Church of St Mary Steps, Exeter

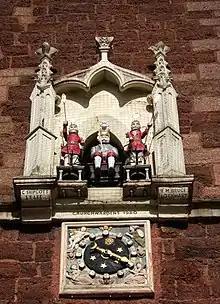
The clock (also seen above, painted red)

The church dates from about 1150 and was rebuilt in the 15th century. It was formerly by the west gate of the city.